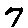
Label: 7